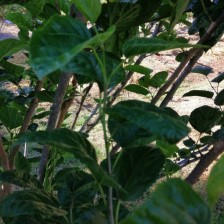
Variety: BlackAustralia